Margaret Gillies

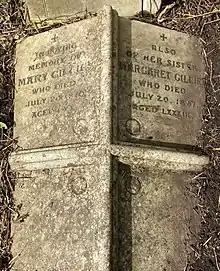
Grave of Mary Gillies in Highgate Cemetery

In the early 1830s Thomas Southwood Smith, a physician, Unitarian and a pioneer in the improvement of the health of the poor, particularly in London, separated from his second wife, Mary, and went to live with Gillies and her sister Mary.